Wrestling Dontaku 2016

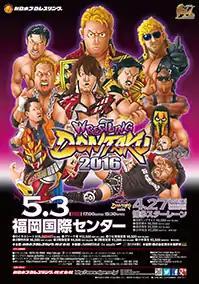
Promotional poster for the event, featuring caricatures of several NJPW wrestlers

Wrestling Dontaku 2016 was a professional wrestling event promoted by New Japan Pro-Wrestling (NJPW). The event took place on May 3, 2016, in Fukuoka, Fukuoka at Fukuoka Kokusai Center and featured ten matches, six of which were contested for championships. The show was headlined by Tetsuya Naito making his first defense of the IWGP Heavyweight Championship against Tomohiro Ishii. It was the thirteenth event under the Wrestling Dontaku name.